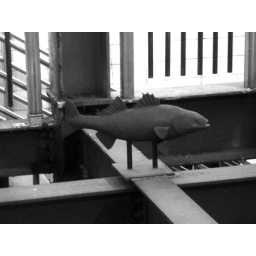
fish out of water AND in cage!